Robert Englund

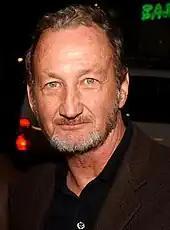
Englund in 2008

Englund's portrayal of Freddy Krueger is notable for its longevity, with Englund playing the same character in eight consecutive films. Englund has said that he enjoys the role of Freddy as it gives him a break from always acting out the nice guy; indeed, many people who have worked with Englund attest to his congeniality. Makeup artists responsible for the Krueger makeup have commented that Englund was so friendly and talkative that it made the lengthy makeup application slightly more challenging.